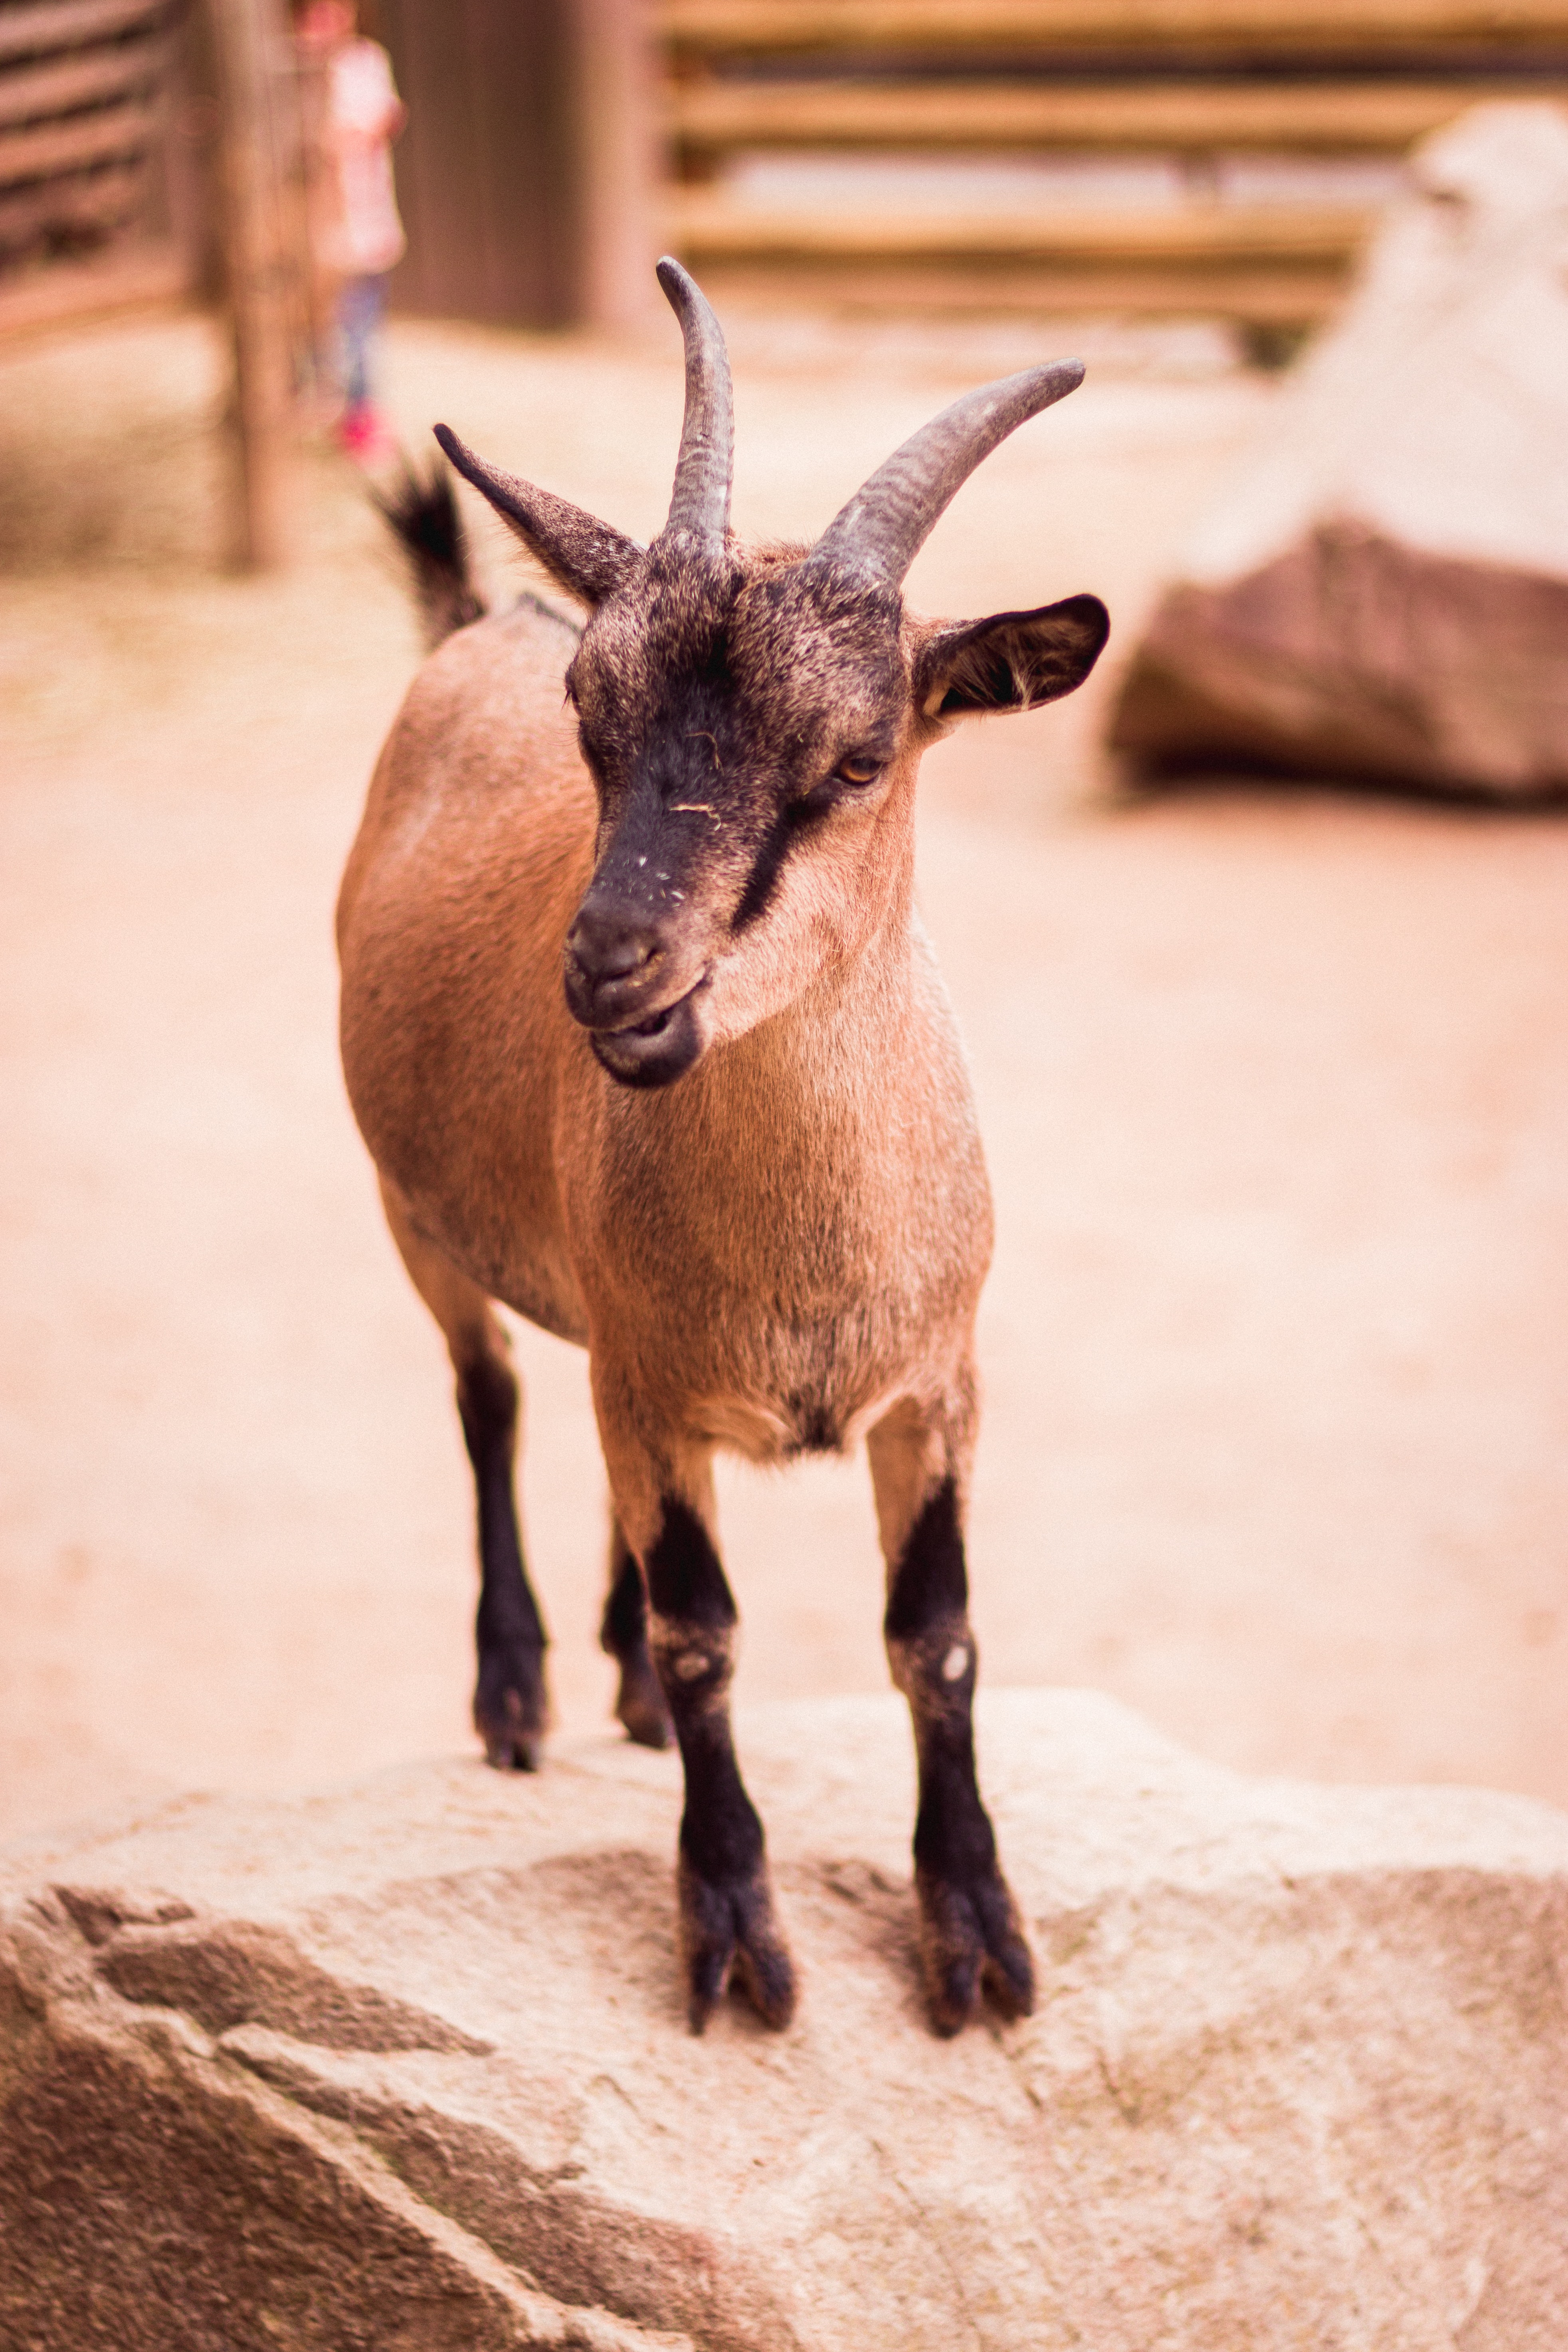
goats, goat, vertebrate, mammal, horn, mountain goat, goat antelope, wildlife, zoo, feral goat, cow goat family, snout, livestock